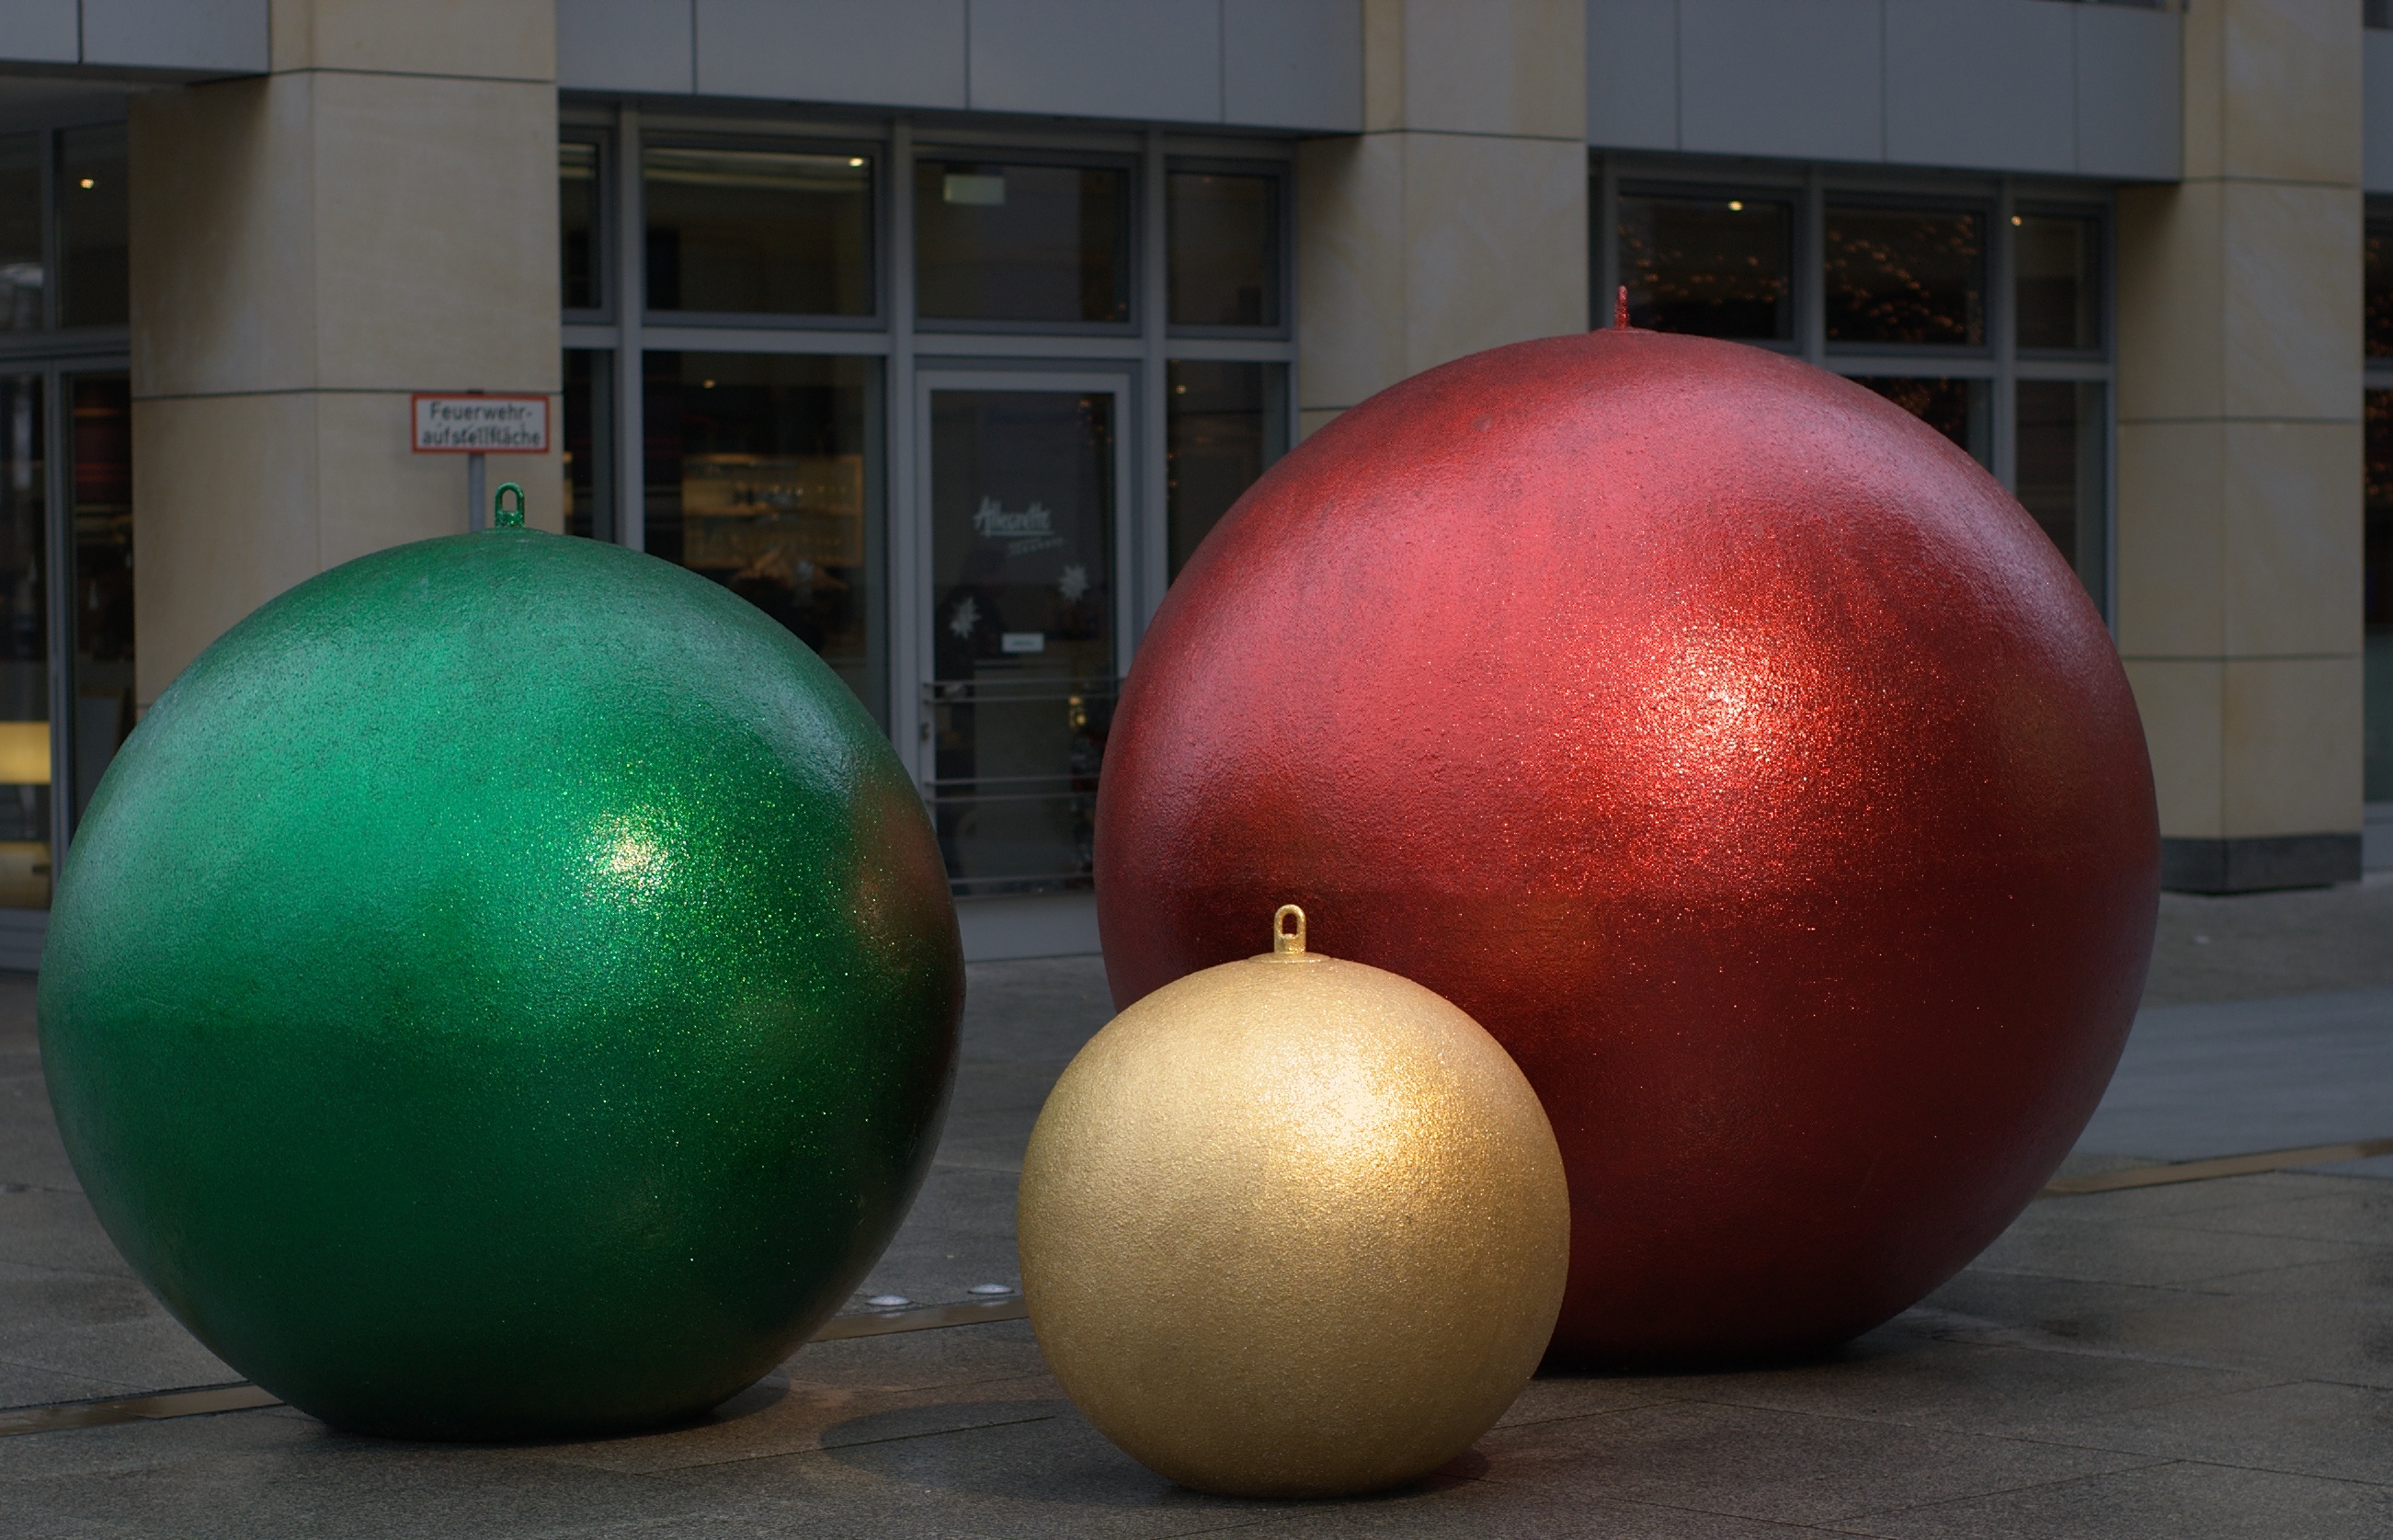
apple, plant, fruit, food, green, produce, 50mm, ball, rawtherapee, germany, deutschland, berlin, pentax, lenstagged, steffenzahn, k100d, justpentax, berlinmitte, iamflickr, fa50, fa50mm, smcpentaxfa11450mm, pentaxfa50mm, smcpfa50mmf14, flowering plant, land plant